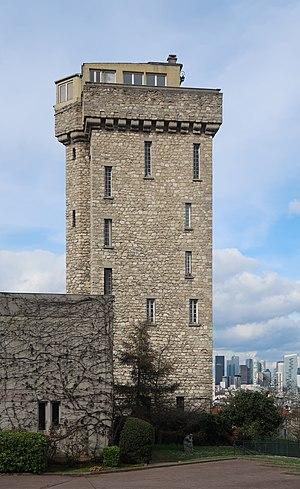
Tour de Suresnes (Hauts-de-Seine).
L'histoire de Suresnes, commune de la banlieue ouest de Paris, est particulièrement liée à sa position géographique singulière, entre la Seine et le mont Valérien, l'un des points les plus élevés de l'agglomération parisienne. Ses activités économiques se développent ainsi historiquement en lien avec cet environnement, de la pêche sur le fleuve, en passant par la culture de la vigne sur les coteaux, l'industrie automobile et aéronautique le long de la Seine et, depuis la création du centre d'affaires de La Défense dans les communes voisines de Courbevoie et de Puteaux, par l'accueil de sièges de grandes entreprises.